Plaza de Cagancha

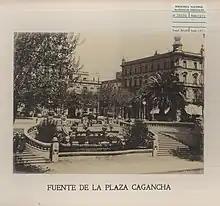
Fountain in the square in 1910

In 1829, four years after the Independence of Uruguay, it was decided to pull down the fortifications of the Old City and extend the city to form the "Ciudad Nueva" ("New City"), centered on 18 de Julio Avenue. In 1836 the current square was founded, which was the nerve center of the layout of the new city. On February 7, 1840, by a decree, the space was named "Plaza Cagancha", in commemoration of the victory of General Fructuoso Rivera against Pascual Echagüe from Entre Ríos in 1839, on the banks of the Cagancha stream, in the homonymous battle framed in the Uruguayan Civil War.